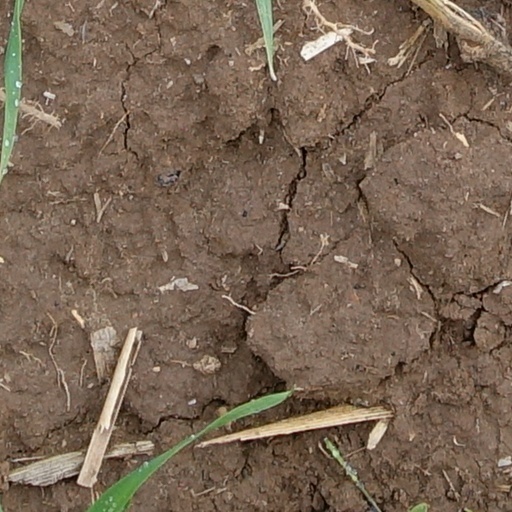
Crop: wheat